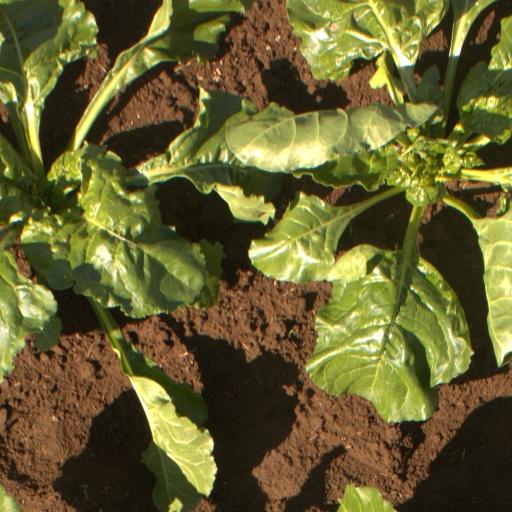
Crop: sugar beet